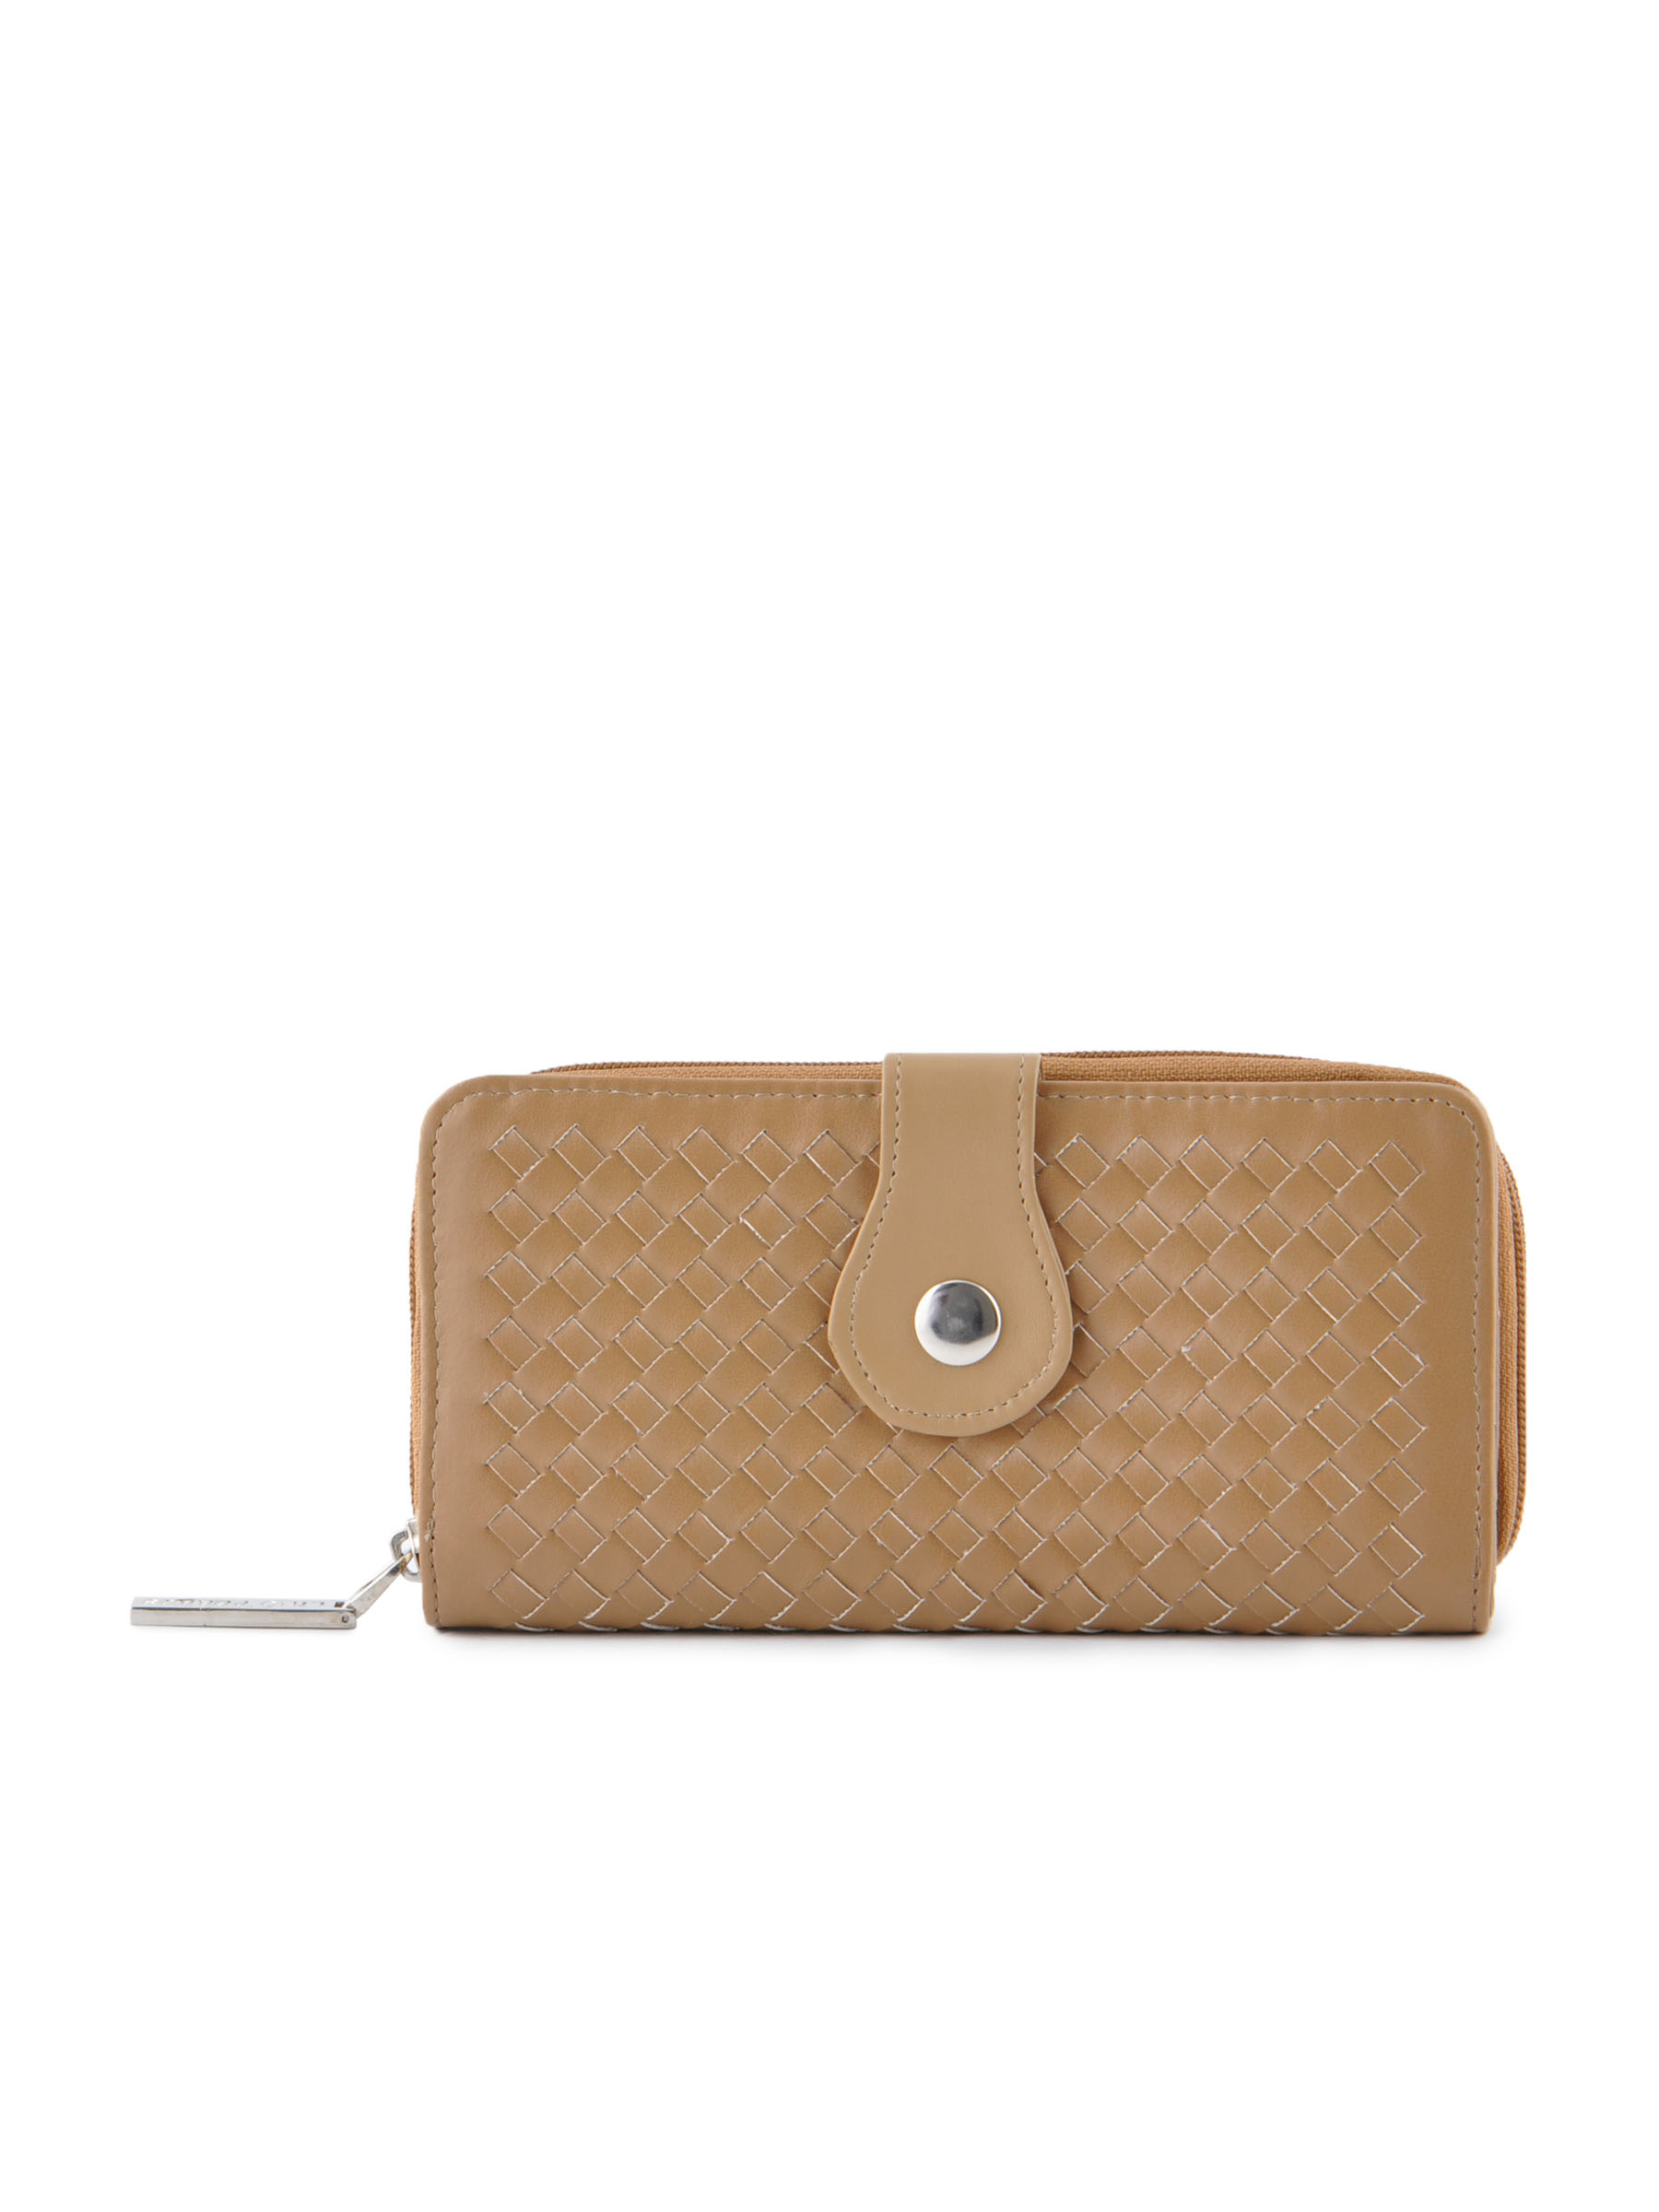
Lino Perros Women Button Flap Brown Wallet
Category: Accessories / Wallets / Wallets
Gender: Women
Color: Brown
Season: Winter 2015
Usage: Casual